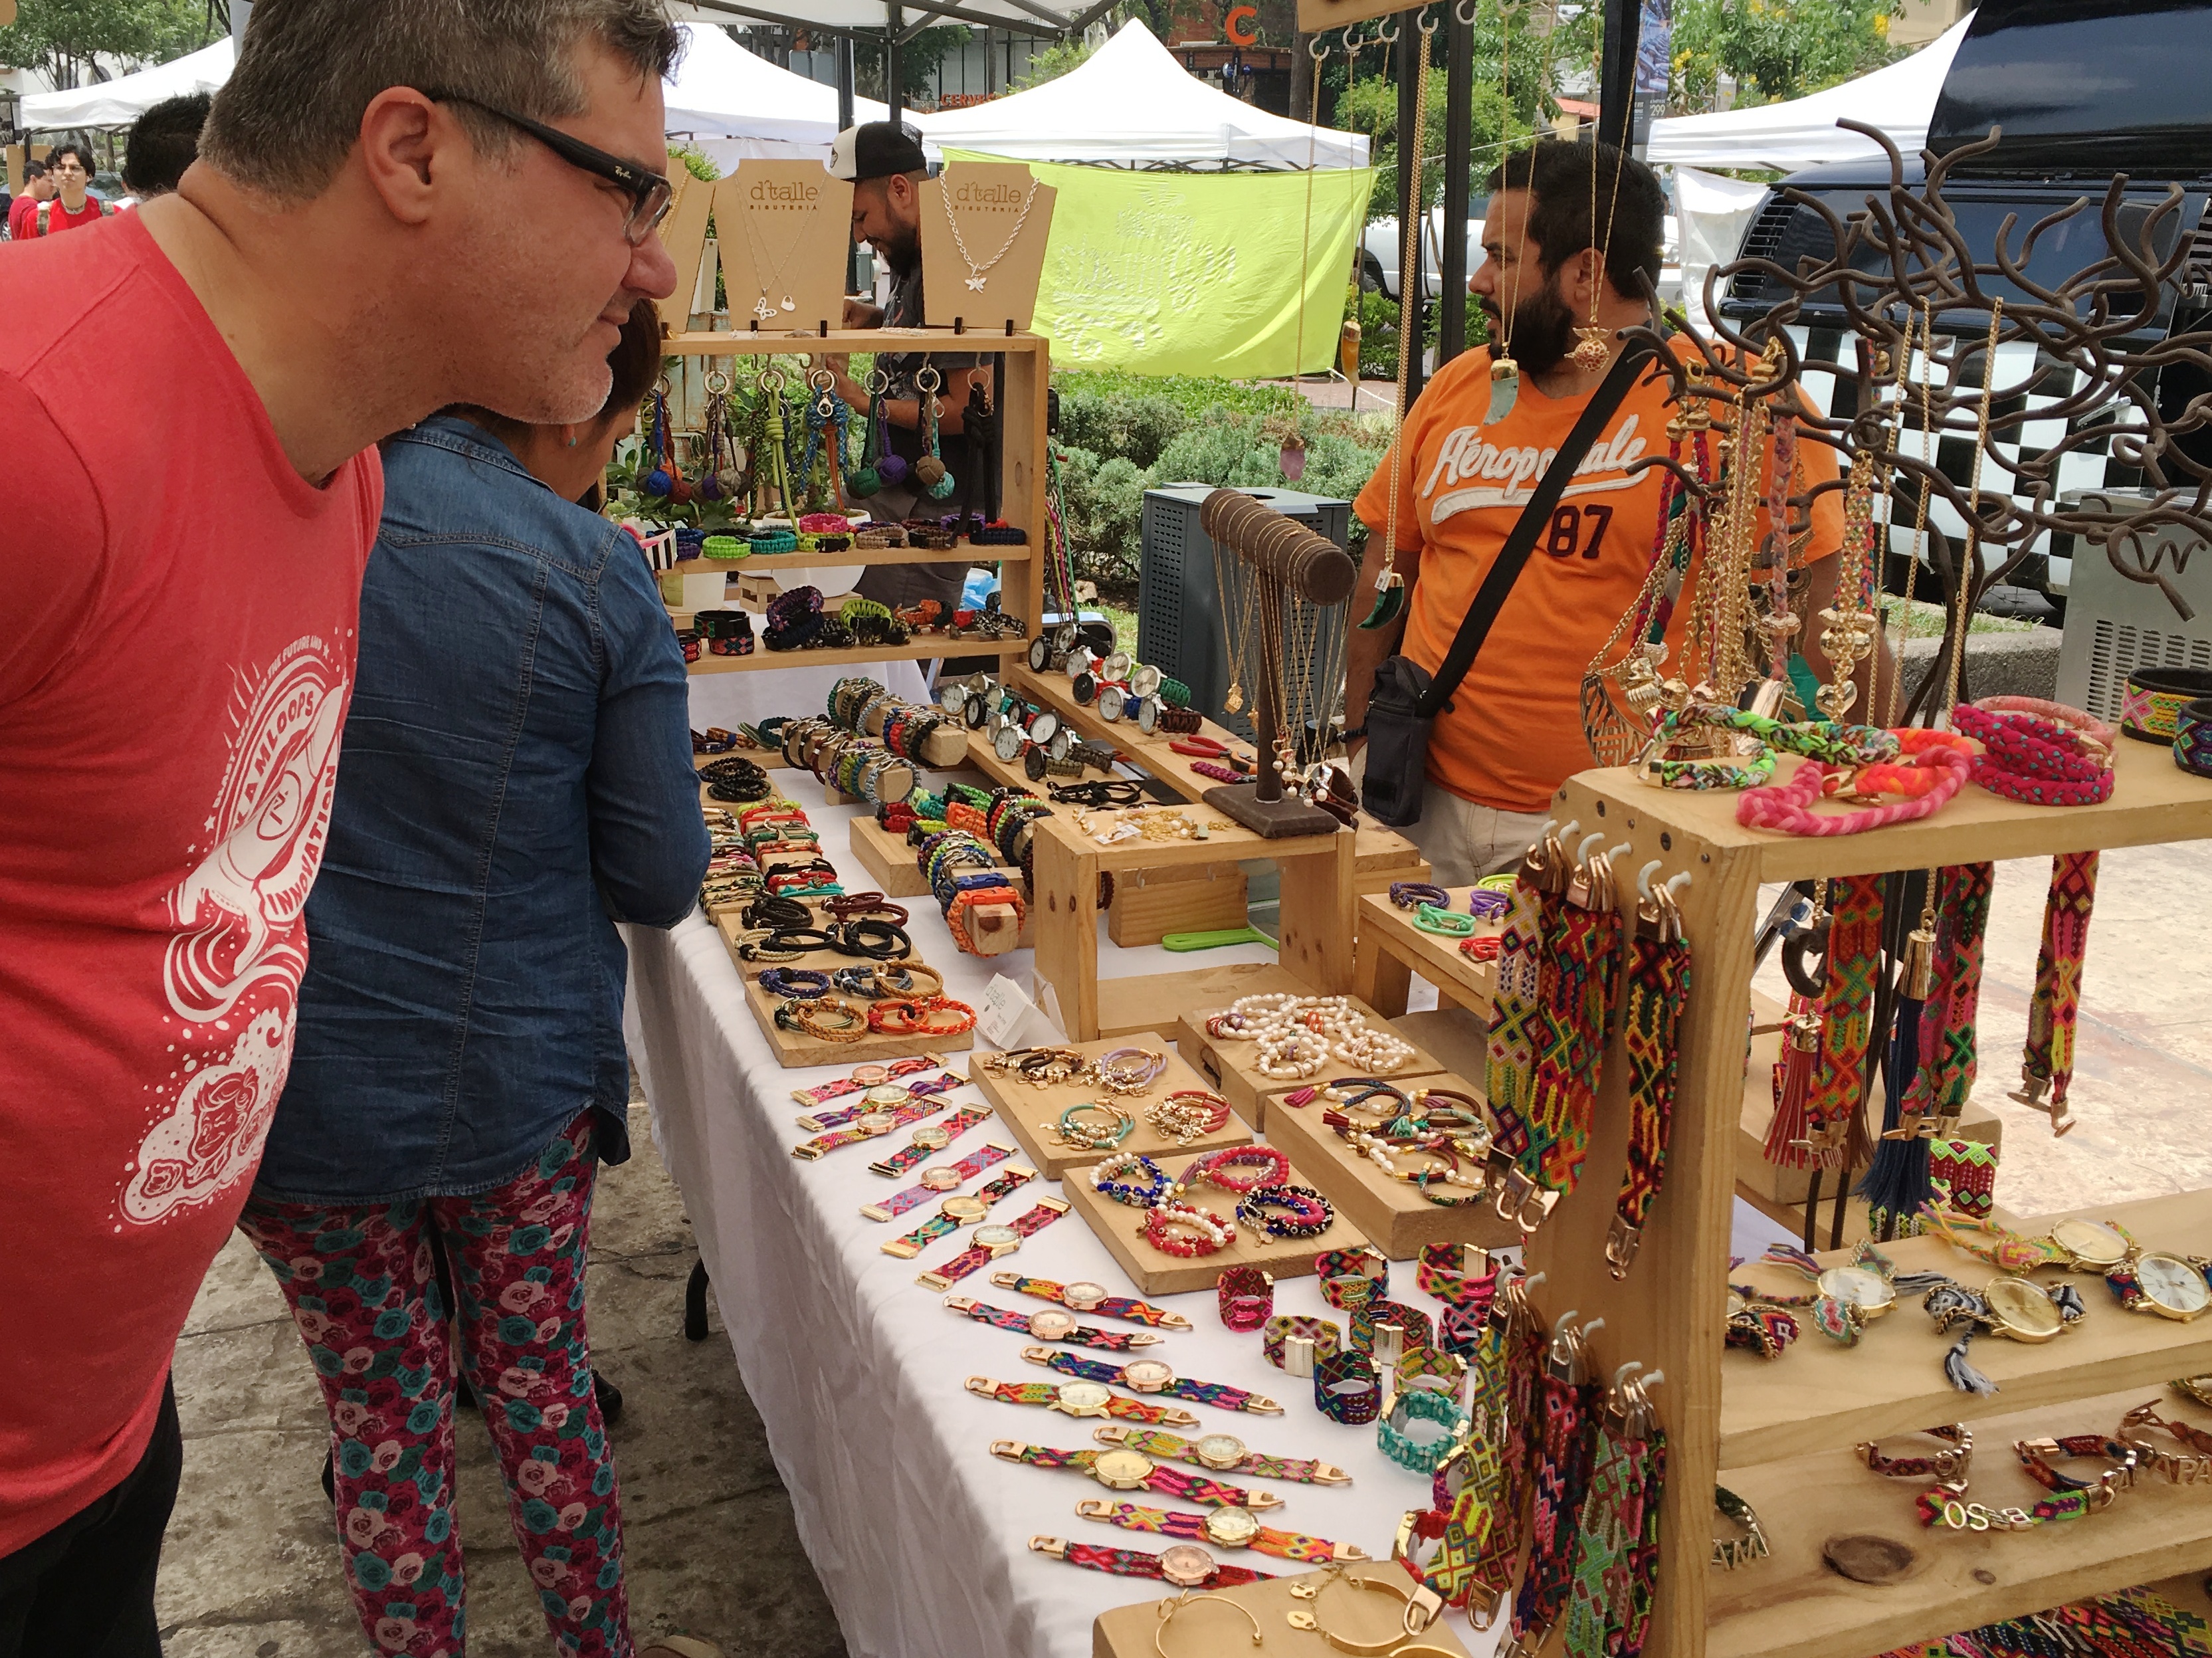
city, vendor, bazaar, market, marketplace, public space, art, fair, flea market, sense, human settlement